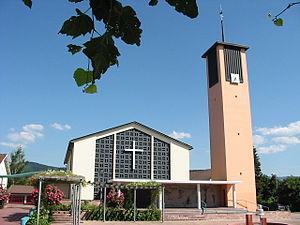
Saint-Léonard (Vosges)
Saint-Léonard est une commune française située dans le département des Vosges en région Grand Est.